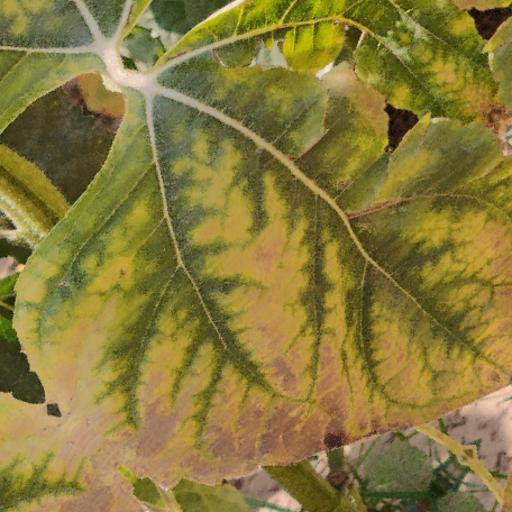
Label: Downy_mildew